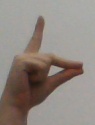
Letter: ta